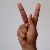
The image shows a hand gesture representing the letter 'K' in Indian Sign Language.